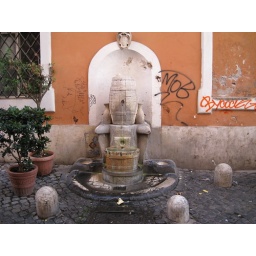
Fountain under my kitchen window